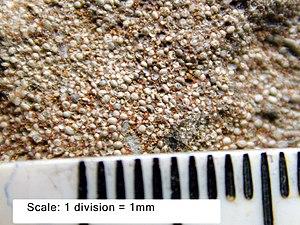
La formation de Cleveland est une séquence lithographique de sédiments marins du Jurassique inférieur, alternant des conglomérats riches en minerai de fer, des schistes argileux et des silts : en Grande-Bretagne, ces différentes strates forment une partie du Jurassique inférieur dans les régions de Cleveland et du Yorkshire du Nord. L'exploitation des veines de minerai de fer a été l'un des principaux moteurs de l'industrialisation du bassin de la Tees au cours de la seconde moitié du XIXᵉ siècle